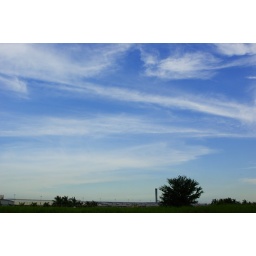
Clear blue sky over runway 19R Suwannabhumi Airport..